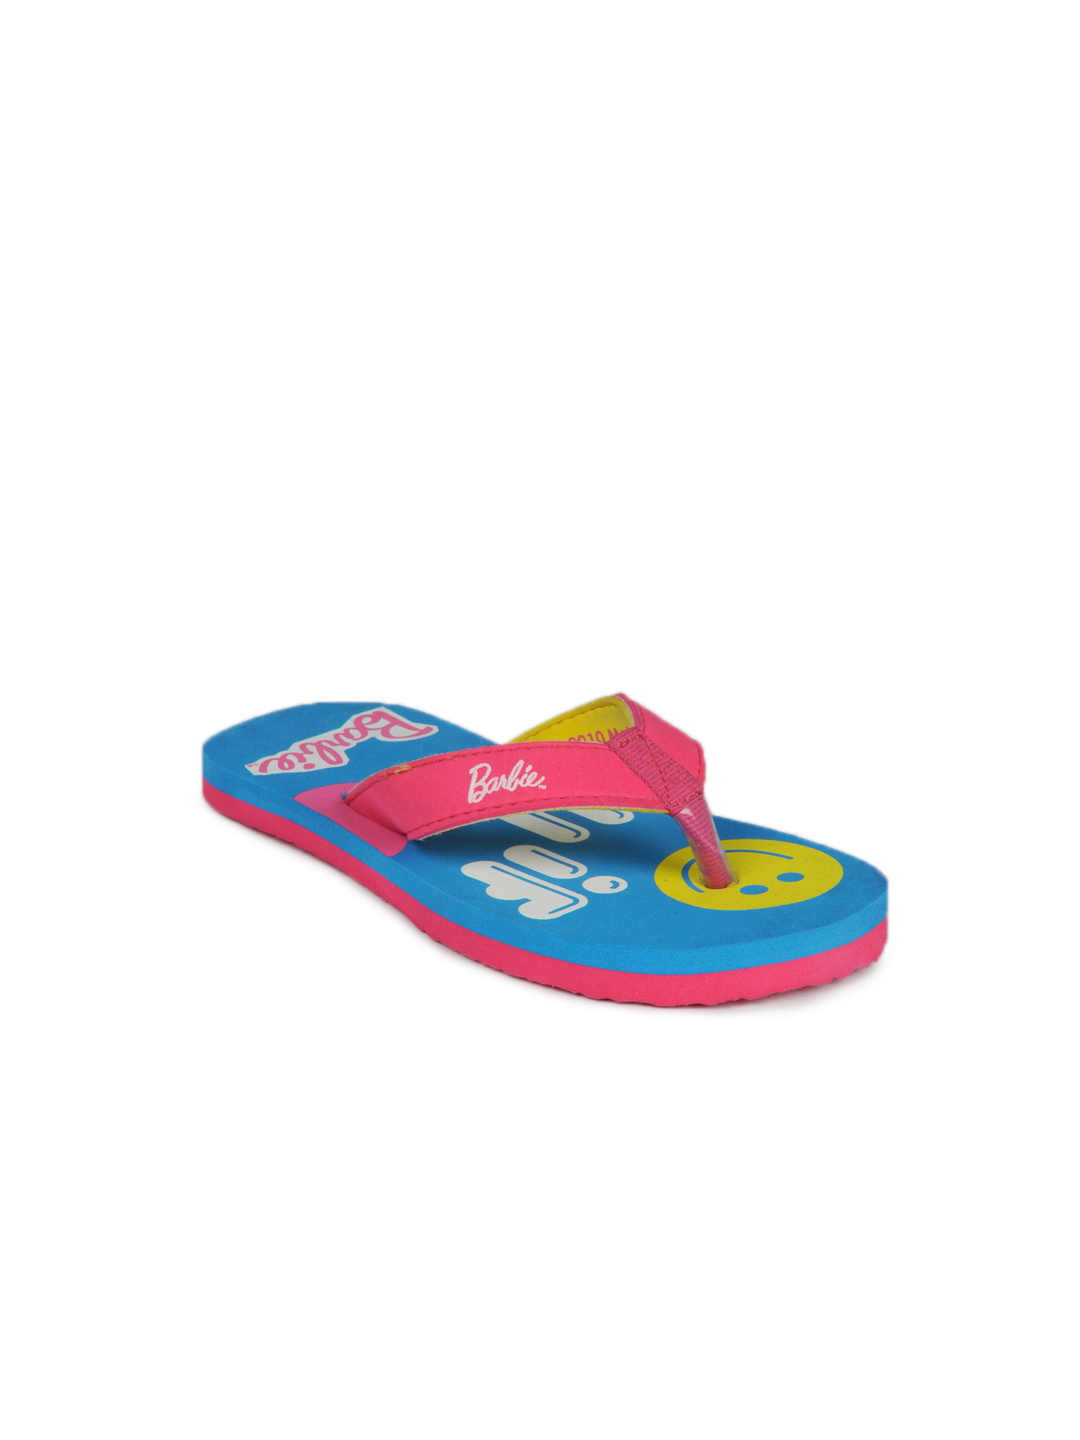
Barbie Girls Blue Flip Flops
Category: Footwear / Flip Flops / Flip Flops
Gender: Girls
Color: Blue
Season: Fall 2012
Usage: Casual